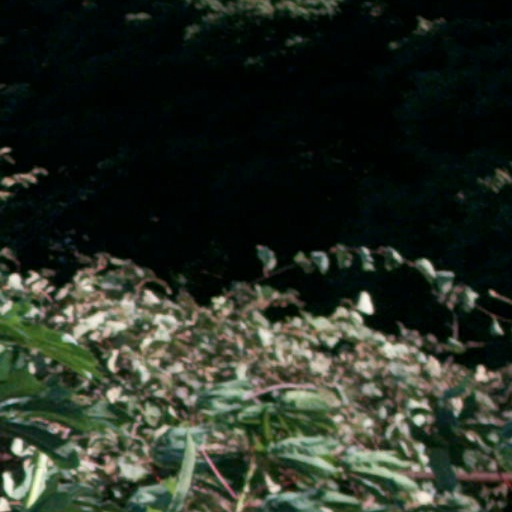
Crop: cassava